Max Beesley

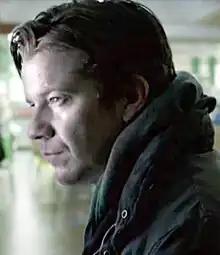
Max Beesley in "The Reckoning" in 2011

He was cast as Seale Bolton in "The Outsider" on HBO in June 2019, which aired from January 2020. In 2021, he starred as Ben Harris in "", opposite Jason Statham. 2021 also saw him return to television, starring in "The Midwich Cuckoos" opposite Keeley Hawes for Sky TV. In 2022, Beesley joined the cast of "Hijack" for Apple TV opposite Idris Elba and Neil Maskell.